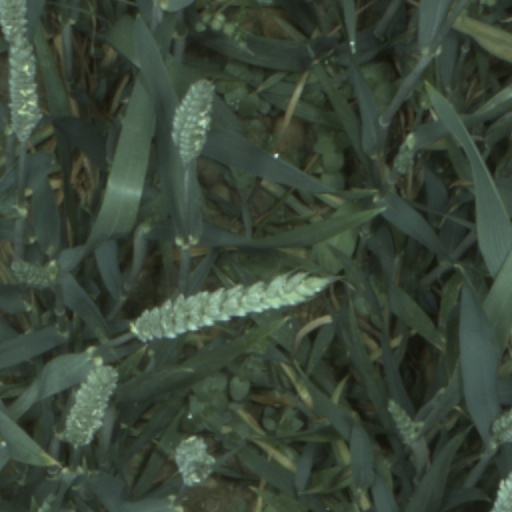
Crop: wheat